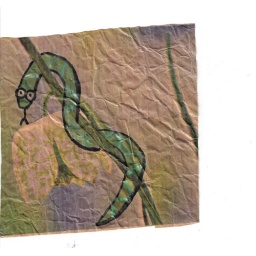
Snake around Fritillaria - Ink on flower wrapping paper